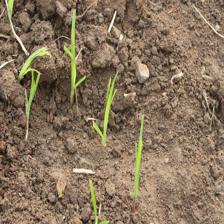
Label: Grass